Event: Nepal Earthquake
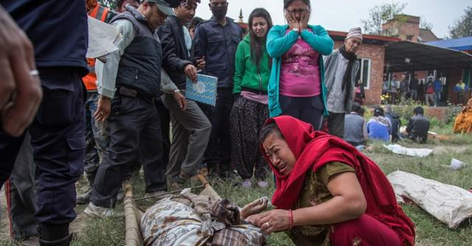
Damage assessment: damage